Iraqi art

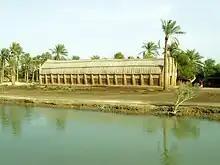
Mudhif, traditional, ceremonial reed dwelling used by the Marsh Arabs of southern Iraq

Until the 20th century, Iraq had no tradition of easel painting. Traditional art, which included metal-work, rug-making and weaving, glass-blowing, ceramic tiles, calligraphy and wall murals were widely practiced during the 19th century. Some traditional practices traced their origins back to the 9th-century Assyrians. However, in the 19th century, mural painters were generally seen as artisans rather than artists - although in traditional Islamic society, the distinction between artists and artists was not well defined.